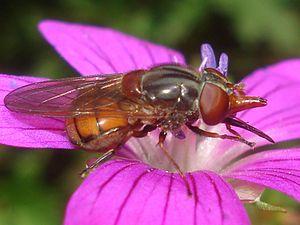
Les Syrphoidea sont une super-famille d'insectes diptères brachycères muscomorphes considérée comme non valide par le Système d'information taxonomique intégré.
Rhingia campestris, la rhingie long-nez, est une espèce de diptères syrphidés commune en Europe de mars à novembre. Possédant un large abdomen orange avec une ligne noire située le long des côtés, elle mesure généralement de 7 à 11 millimètres de long pour une envergure de 12 à 18 mm. Elle possède également le long museau caractéristique à toutes les espèces du genre Rhingia.
Les Syrphidae ou Syrphides, sont une famille de mouches du sous-ordre des Brachycera. La famille se subdivise en 3 sous-familles qui comprennent environ 200 genres et plus de 5 000 espèces décrites. On compte environ 800 espèces dans l'Ouest paléarctique et plus de 500 en France. De manière générale, c'est une famille cosmopolite.